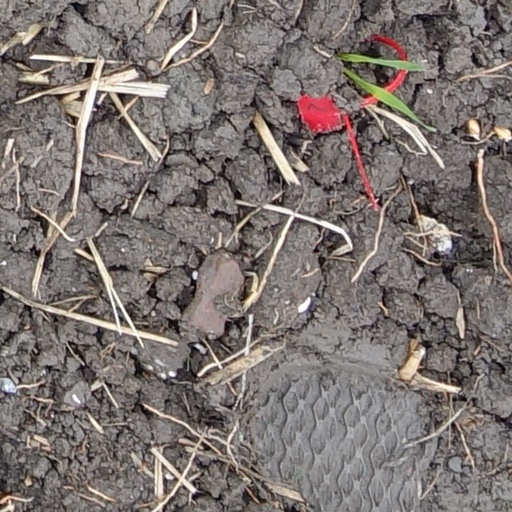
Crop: wheat